Hey Mister, Let's Play!

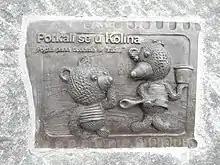
Memorial plaque of the memorial to bears from Kolín

Hey Mister, Let's Play! (Czech: Pojďte pane, budeme si hrát) is a Czech animated television series, created by Břetislav Pojar, Miroslav Štěpánek and Ivan Urban. It used mostly stop motion animation to tell the story of two teddy bears. It is based on a short film "How They Met At Kolin" ("Potkali se u Kolína", 1965). It was filmed between 1965 and 1973. The second season on the other hand is named "Kdo to hodil, pánové" ("Who threw that, Gentlemen").